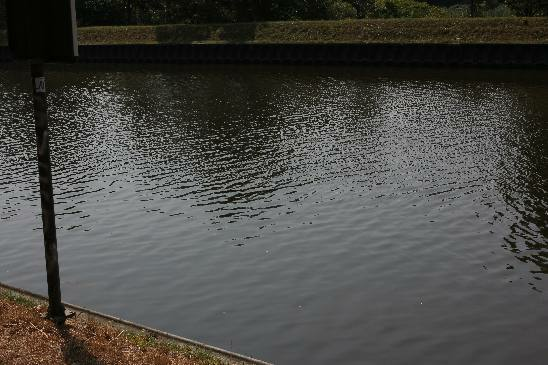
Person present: No